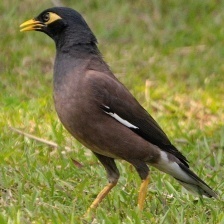
Species: MYNA
Scientific name: ACRIDOTHERES TRISTIS